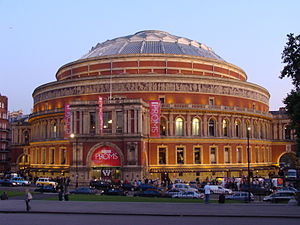
Royal Albert Hall
Royal Albert Hall
"Royal Albert Hall er et koncerthus i South Kensington i bydelen Kensington and Chelsea i London. Den er opkaldt efter prins Albert, dronning Victorias ægtefælle og blev indviet den 29. marts 1871. Albert Hall ligger i ""museumskvarterene"" omkring Kensington Gardens, hvor man også finder Victoria and Albert Museum, Natural History Museum og Science Museum.